Haifa Museum of Art

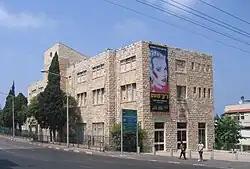
Haifa Museum of Art

The Haifa Museum of Art, established in 1951, is located in a historic building built in the 1930s in Wadi Nisnas, downtown Haifa. Ranking as Israel's third largest art museum, the museum focuses on Israeli and international contemporary art, and its collection includes 7,000 items, mostly of contemporary Israeli art.